George Muff, 1st Baron Calverley

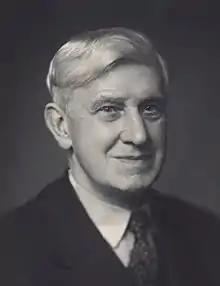
Calverley in 1947

George Muff, 1st Baron Calverley (10 February 1877 – 20 September 1955) was a British Liberal then Labour politician.